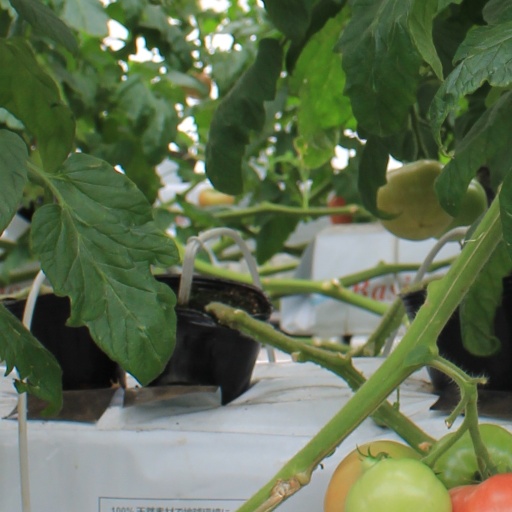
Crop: tomato